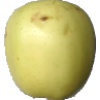
Label: Apple Golden 2